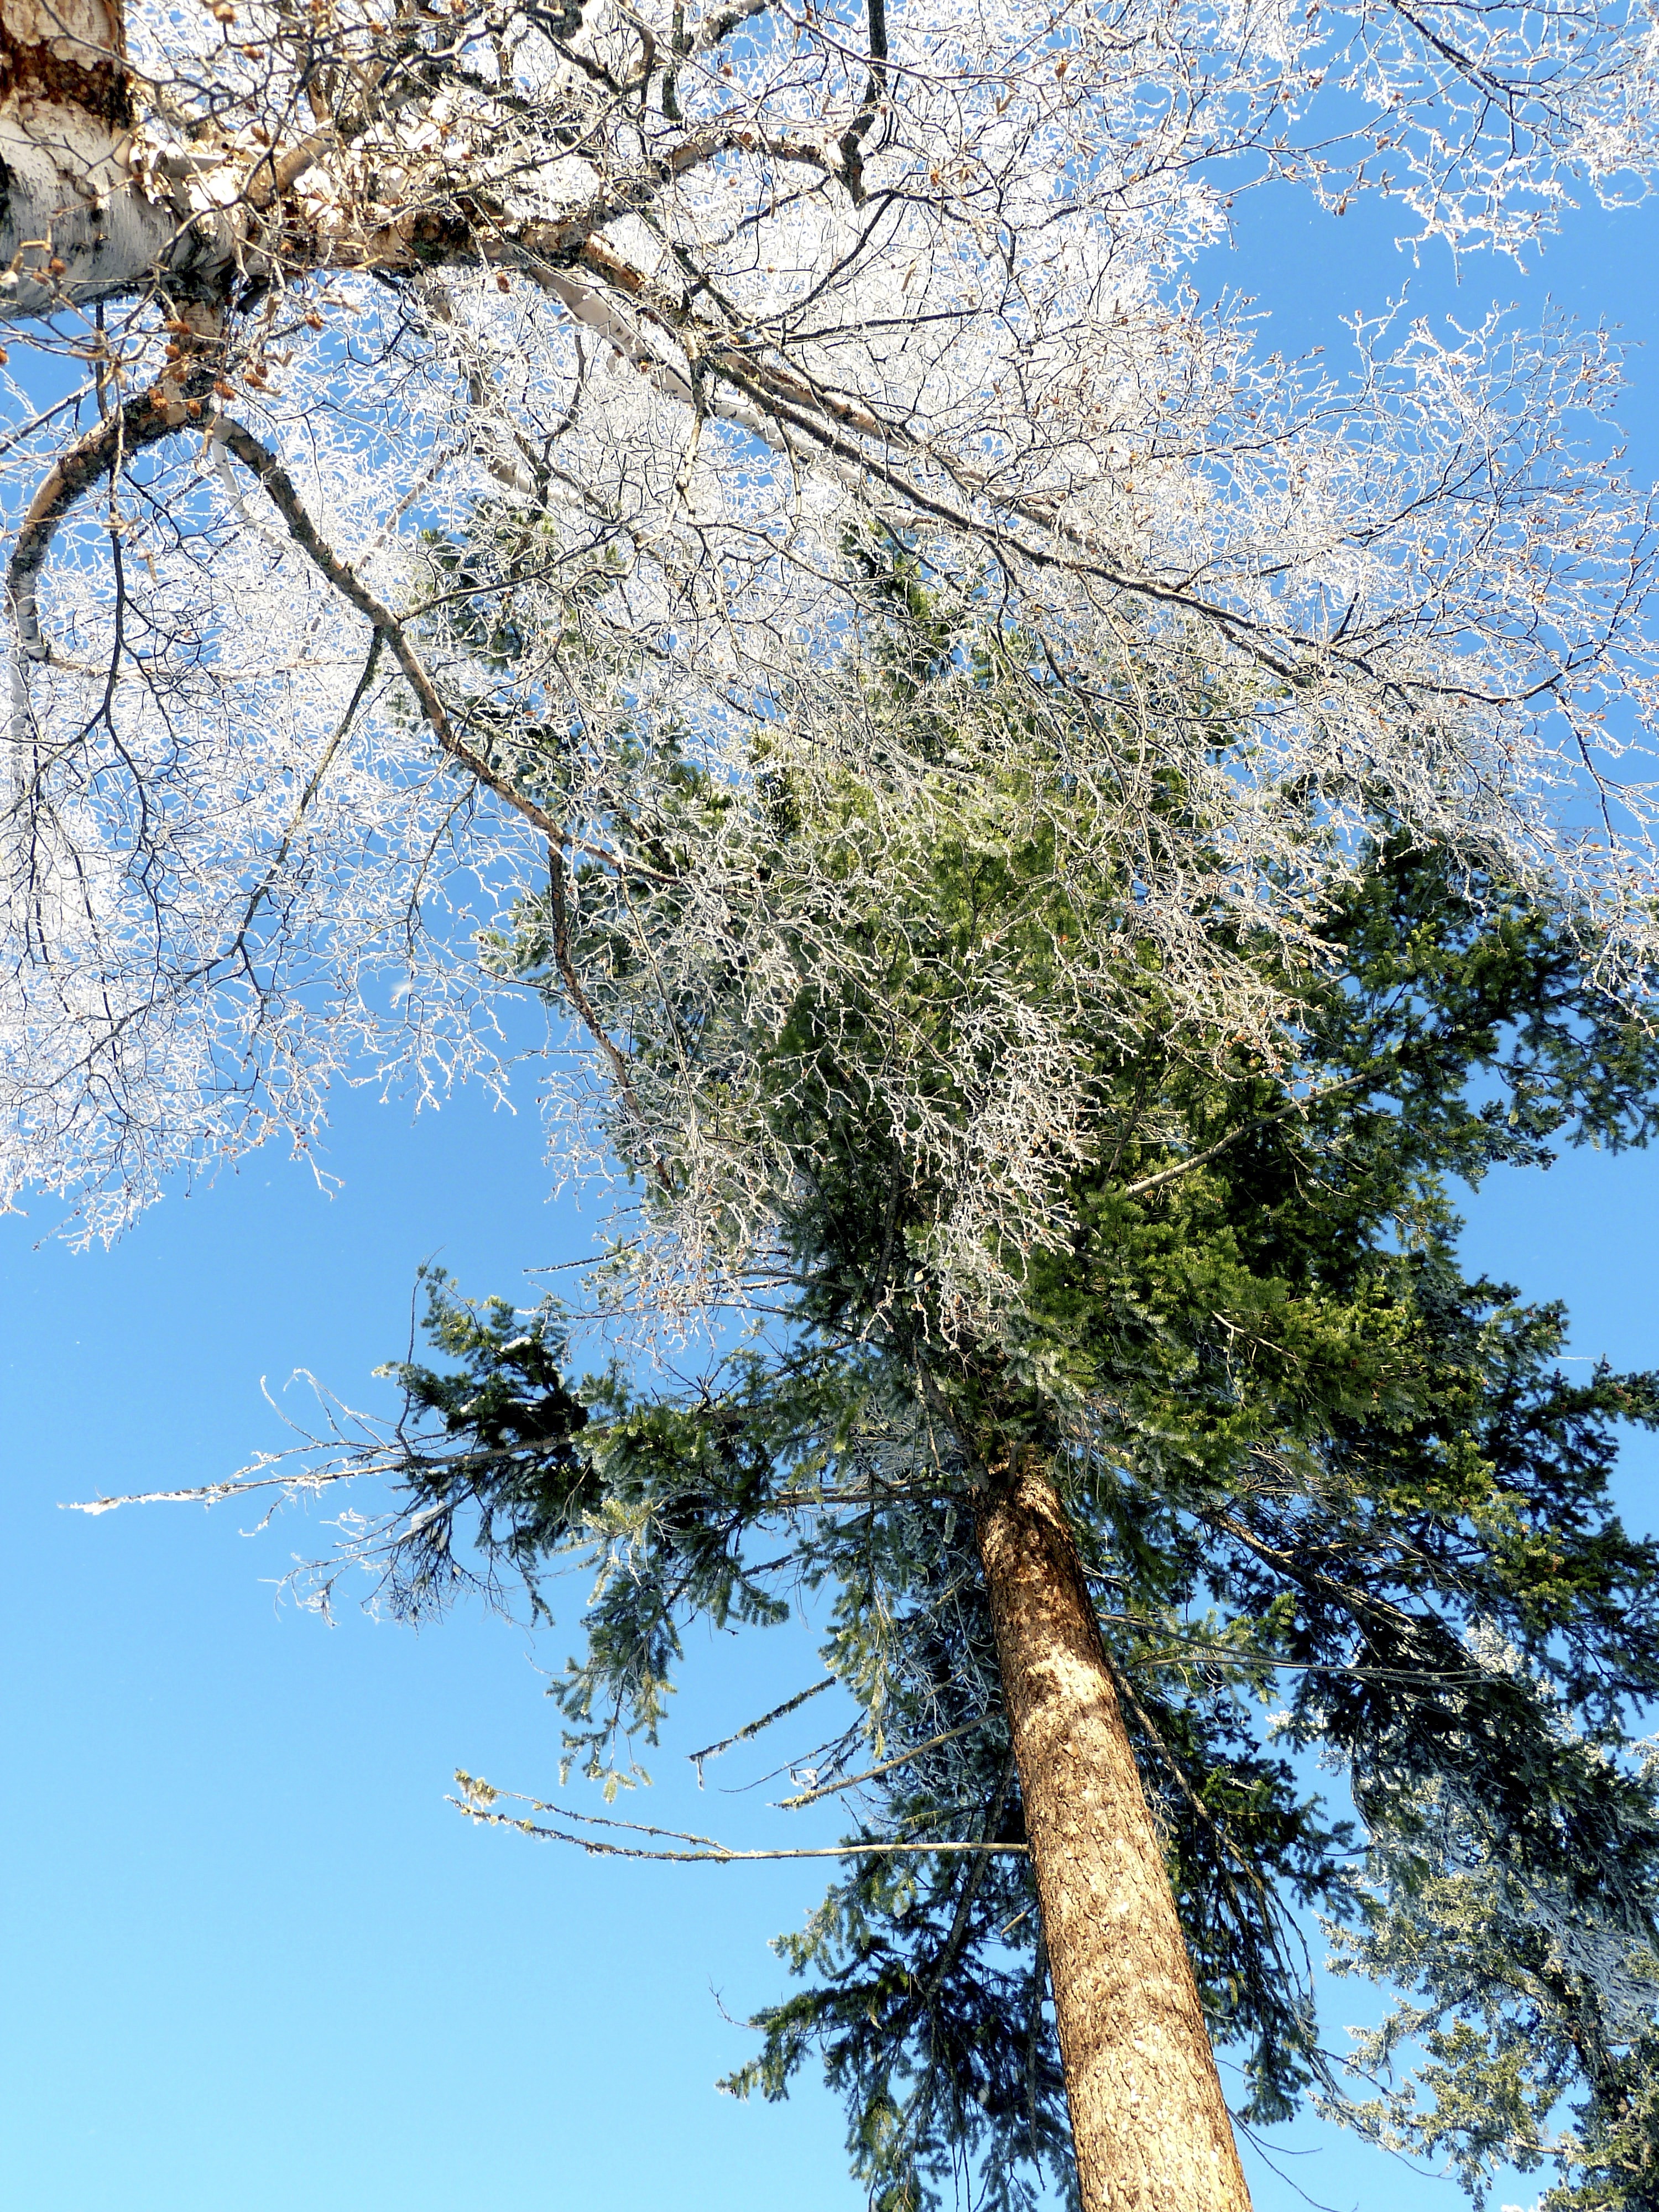
tree, nature, branch, blossom, cold, winter, plant, flower, frost, ice, spring, covered, botany, frozen, trees, branches, woody plant